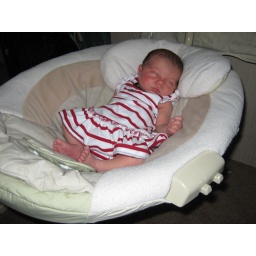
in my cute little dress from grandma kathy (all these grandmas named kathy are confusing!)